43rd Royal Tank Regiment

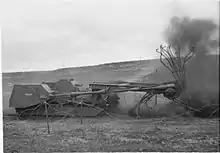
Turretless Matilda Baron under test - 13 August 1943.

In February 1943, 43 RTR was ordered to mobilise for overseas service and received new Churchill tanks. Next, the orders were changed to mobilisation for a tropical climate with Sherman tanks. Then the orders were changed again, and 43 RTR was earmarked for 'very special training' with 79th Armoured Division, which was developing all kinds of specialised armoured vehicles for use in the Normandy Landings. 43 RTR was made responsible for training Armoured Assault Regiments of the Royal Engineers (RE) on Matilda and Valentine tanks. When 33 Tank Bde moved to Scotland, 43 RTR remained behind at the Orford Battle Range directly under 79 Division HQ as a trials and demonstration unit, with A Sqn experimenting with Wasps (Universal Carriers equipped with flamethrowers), B Sqn with Matilda Barons (turretless tanks equipped with mine flails), and C Sqn with Valentines. More advanced vehicles arrived as time went on: Churchill Crocodile flamethrowers; Valentine Scorpion and Sherman Crab flail tanks; Canal Defence Lights; Snake Mine-clearing line charges etc. By the end of 1943, the joint RE/RAC assault training wing disappeared, and 43 RTR was organised as a 'breaching team', to demonstrate using all these specialised vehicles in tactical combination.